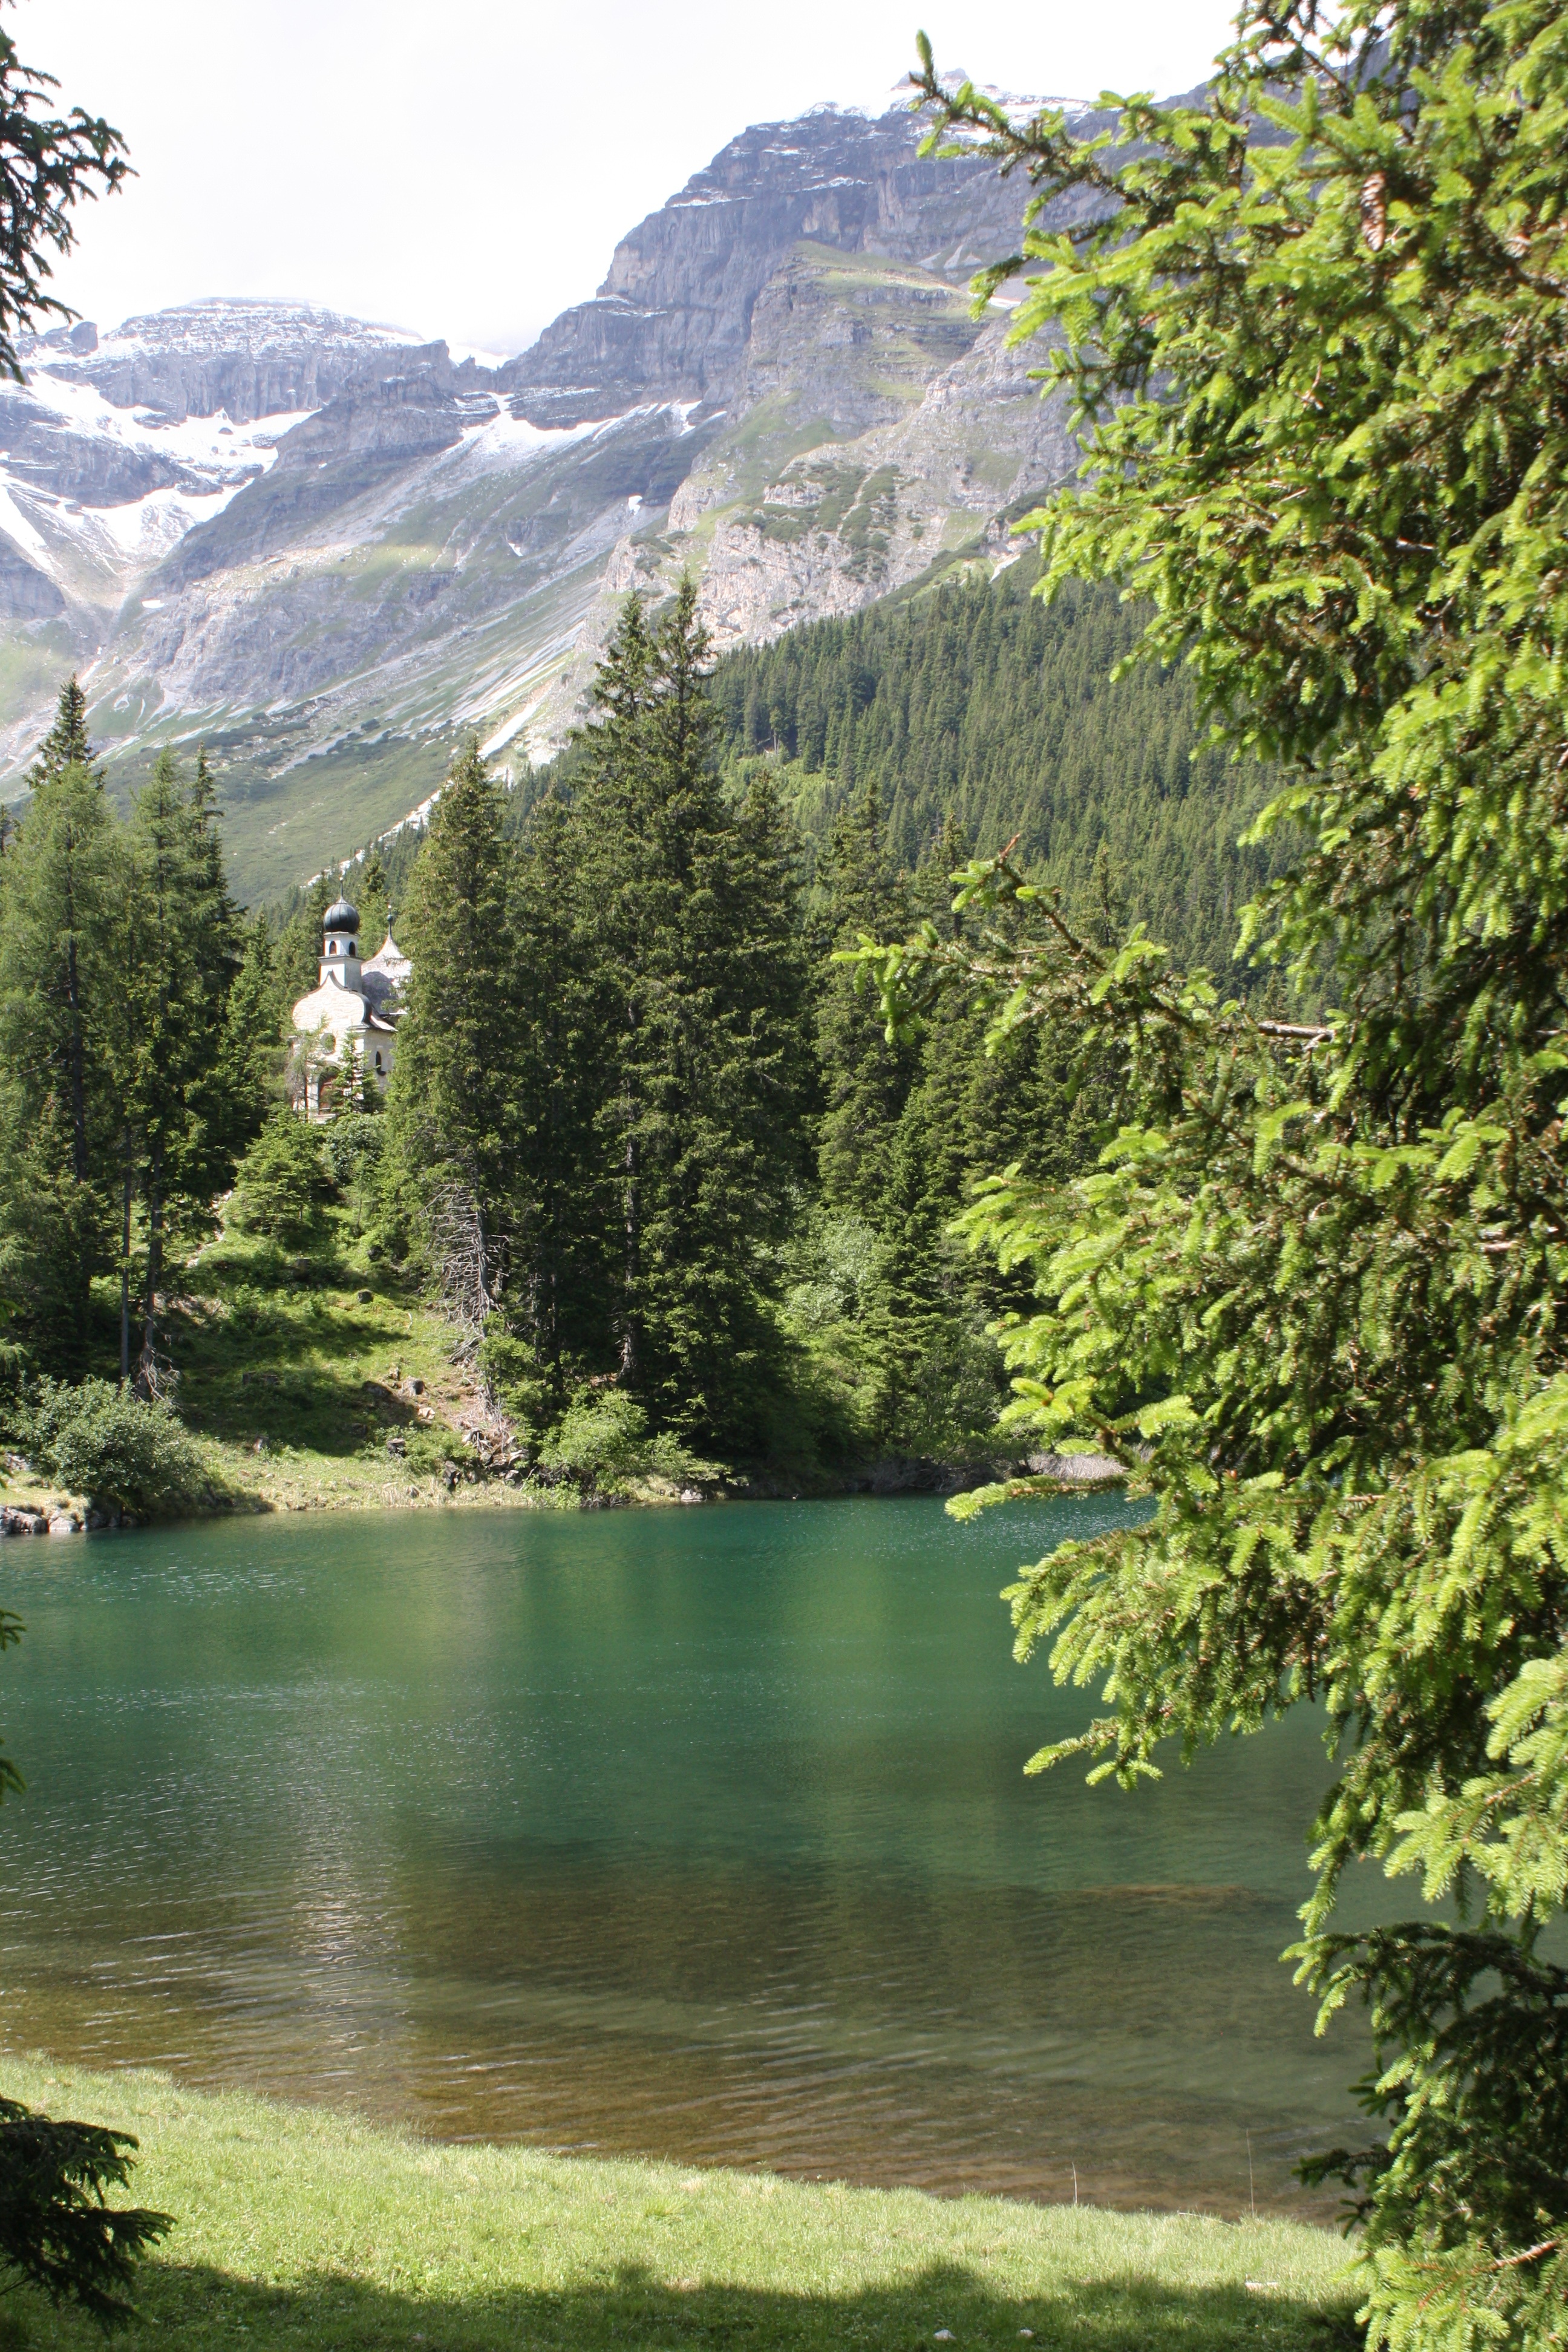
tree, nature, forest, wilderness, mountain, meadow, lake, river, valley, mountain range, pond, holiday, alpine, reservoir, body of water, austria, monastery, summer holiday, wipptal, mountainous landforms